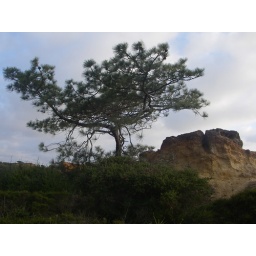
A Torrey pine tree near a sandstone bluff in Torrey Pines State Reserve